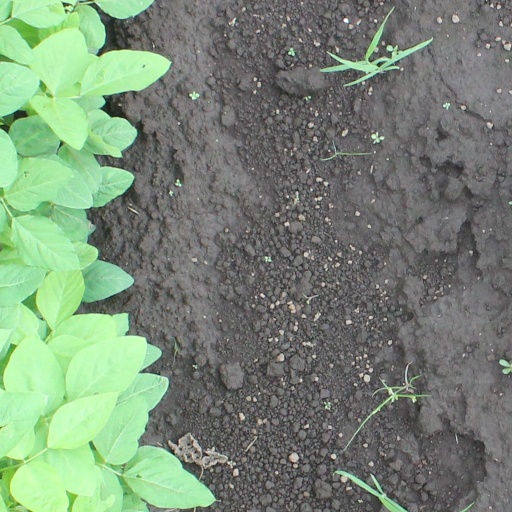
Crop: soybean